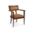
Label: chair